Jacob Cats

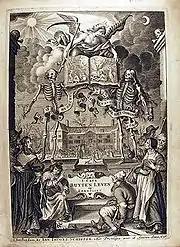
"Landgoed Sorghvliet"

In 1621, on the expiration of the twelve-year truce with Spain, the breaking of the dykes drove him from his farm. He was made pensionary (stipendiary magistrate) of Middelburg; and two years afterwards of Dordrecht. In 1627 Cats came to England on a mission to Charles I, who made him a knight. In 1636 he was made Grand Pensionary of Holland, and in 1648 keeper of the great seal; in 1651 he resigned his offices. Cats held this office for 15 years, but without putting his stamp on it. Cats turned out to be a rather colorless statesman. During his tenure, Andries Bicker and his cousin Cornelis de Graeff of Amsterdam took over the leadership of the republican-leaning Dutch regents. In 1657 he was sent a second time to England on what proved to be an unsuccessful mission to Oliver Cromwell.